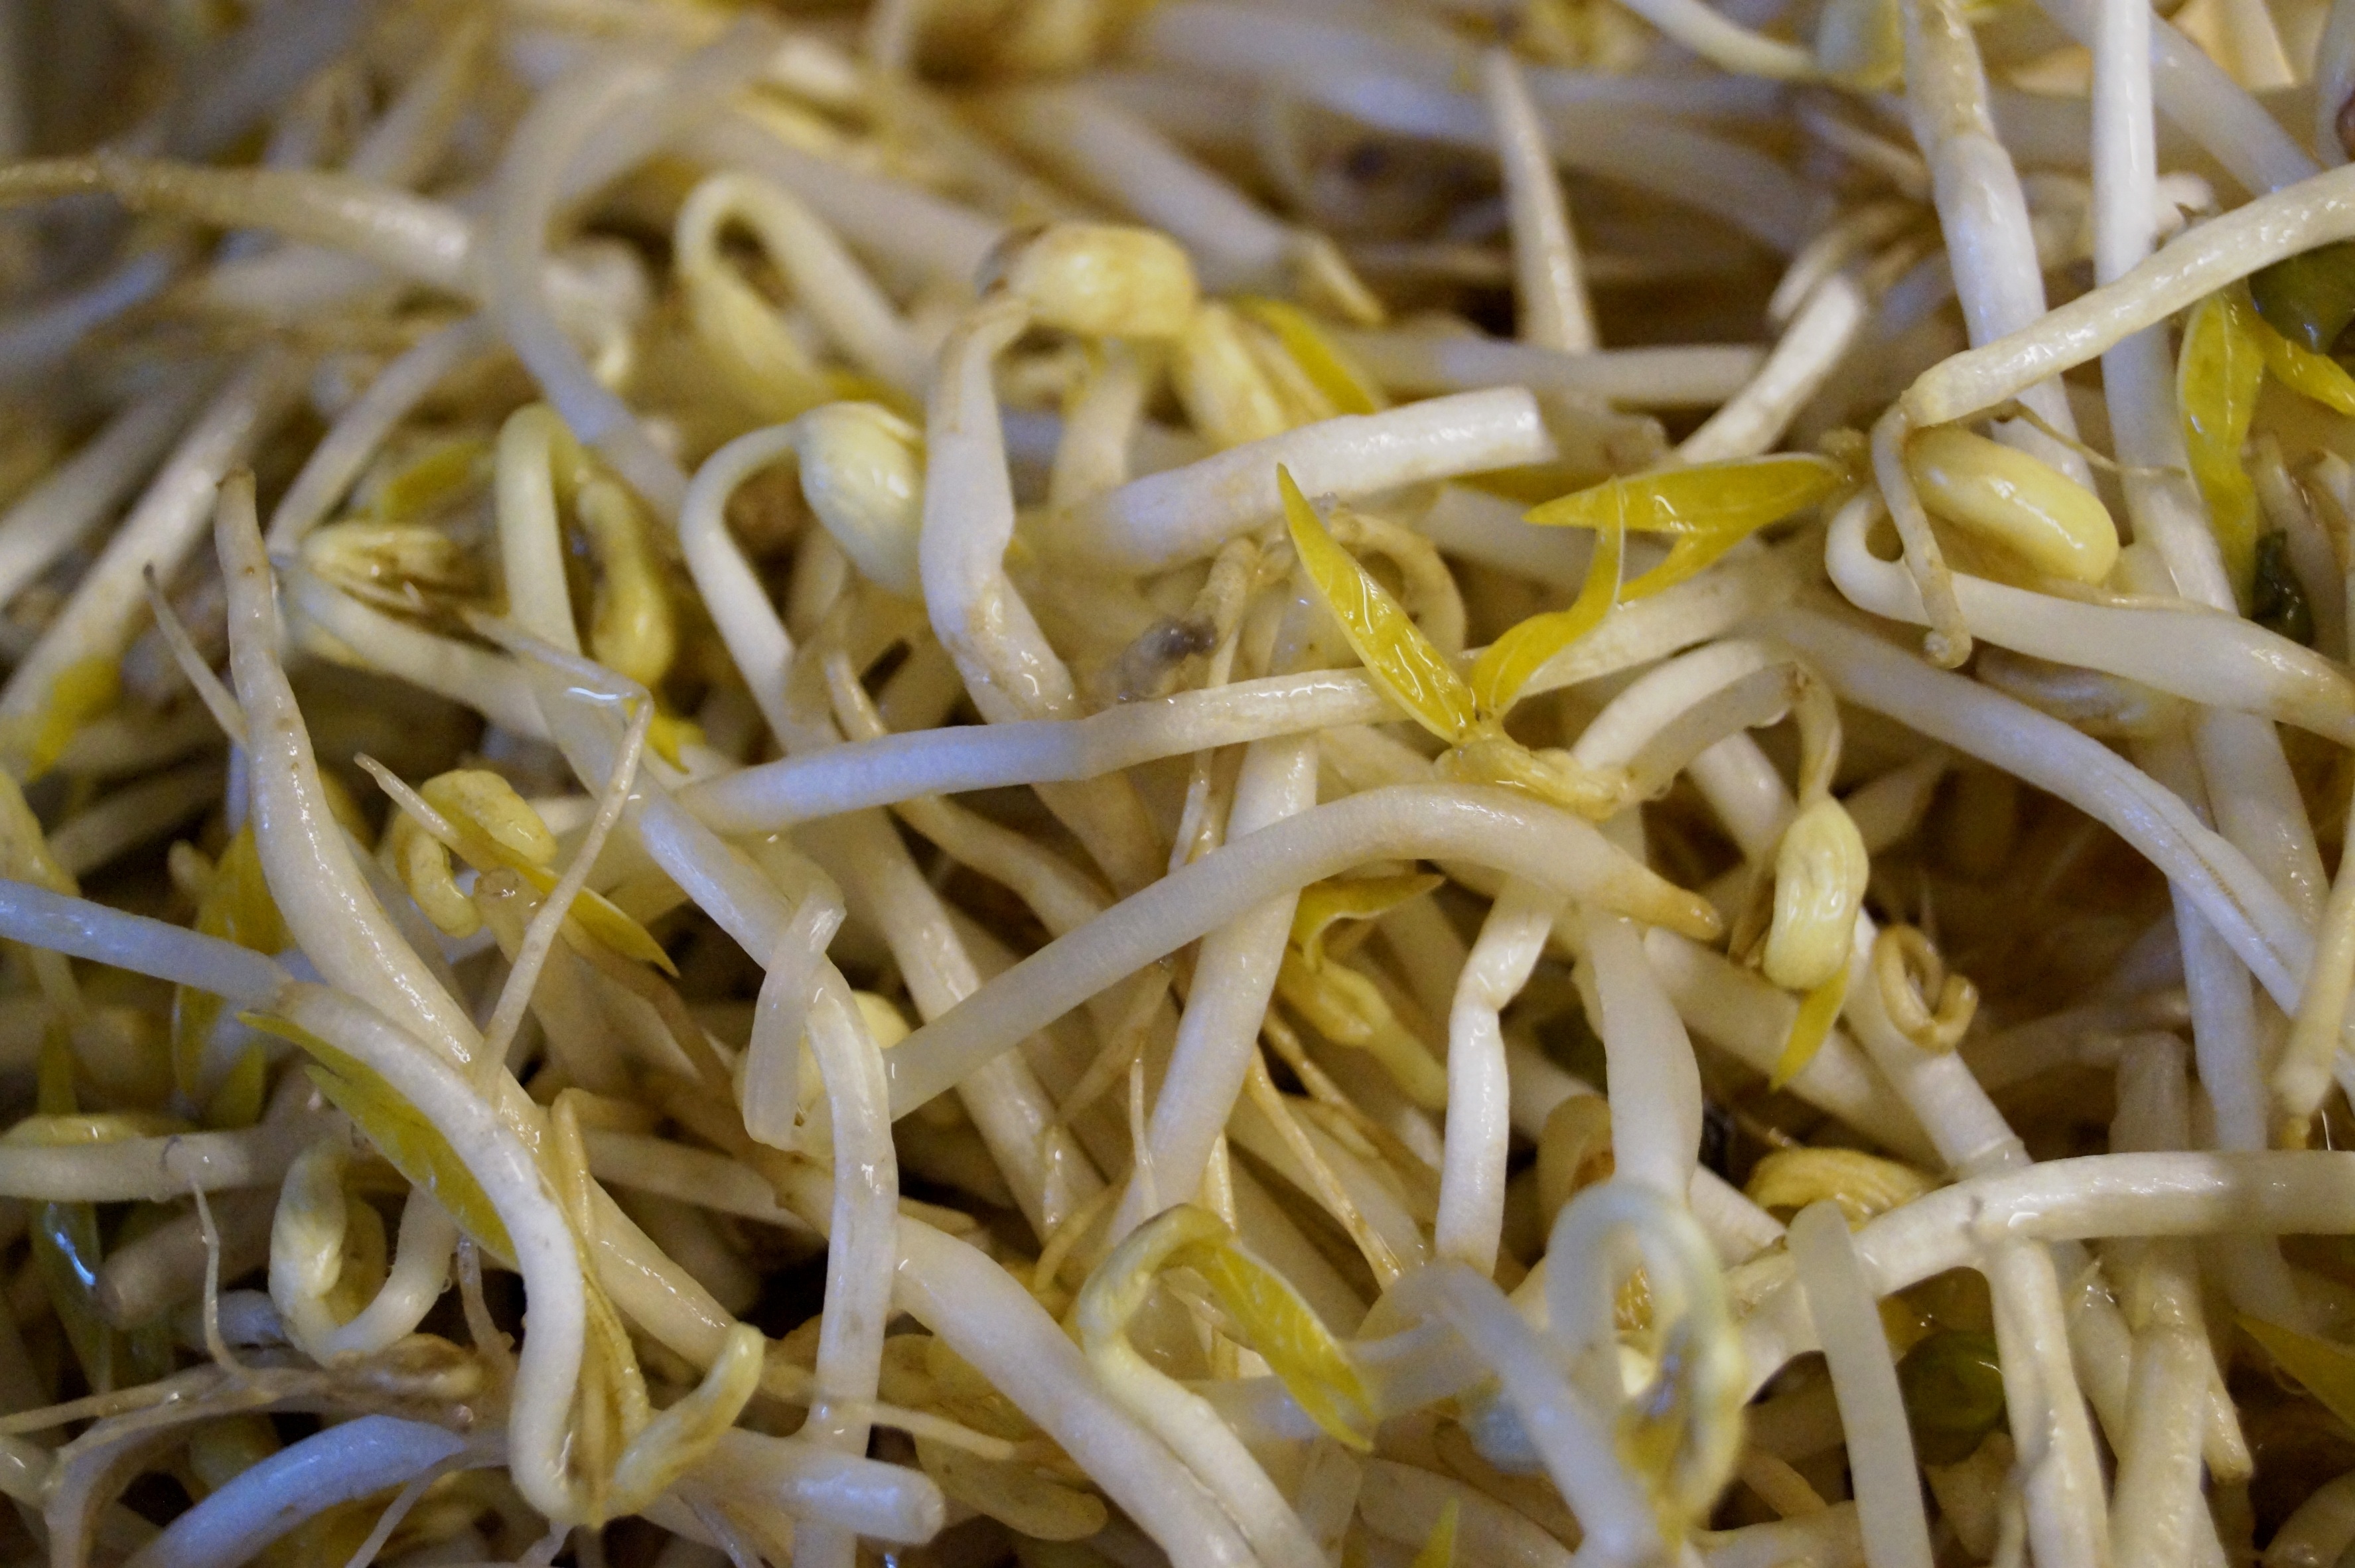
plant, fruit, dish, food, produce, vegetable, crop, agriculture, eat, vegetables, seedlings, flowering plant, mung beans, bean sprouts, land plant